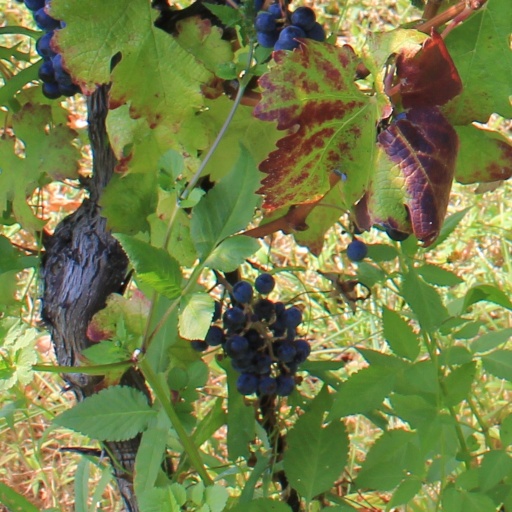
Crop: grape